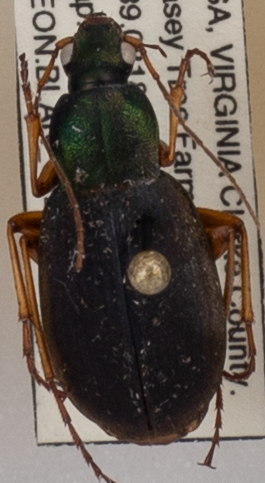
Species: Chlaenius aestivus
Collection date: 2021-07-27 04:00:00
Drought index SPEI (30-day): -1.13
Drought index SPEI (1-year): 0.47
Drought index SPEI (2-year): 0.058